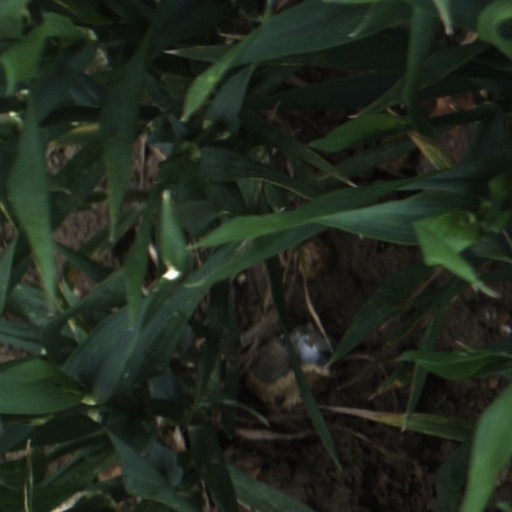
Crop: wheat